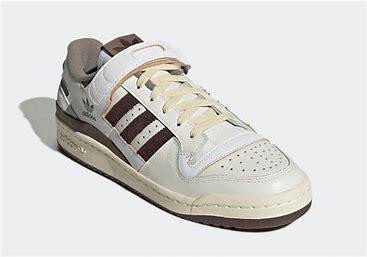
Brand: Adidas
Model: Forum 84